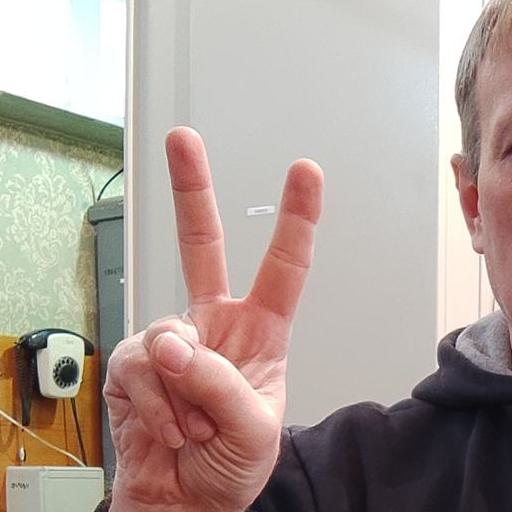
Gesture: peace